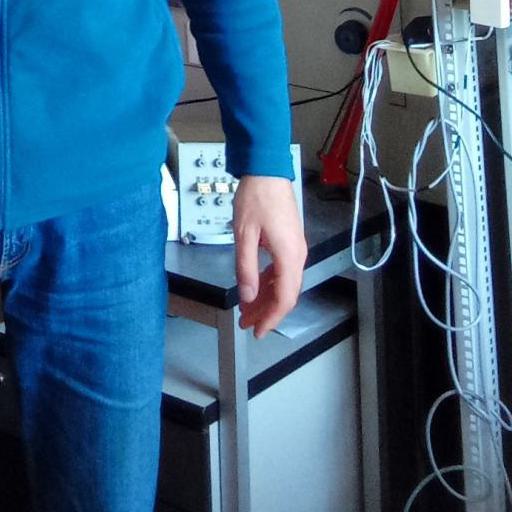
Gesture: no_gesture